My Chemical Romance Reunion Tour

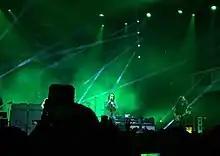
Gerard Way and Ray Toro playing at the Shrine Exposition Hall on December 20, 2019.

On October 31, 2019, after a six-year hiatus, the band announced a reunion scheduled to be held as a one-off event in Los Angeles on December 20, 2019. After tickets for the show sold out within minutes, and following a strong positive response to the news online, the band subsequently scheduled further reunion shows worldwide. Initial announcements centered on a run of summer festival shows in mainland Europe and three nights at Stadium MK in Milton Keynes, England, followed by a further announcement of a North American tour.